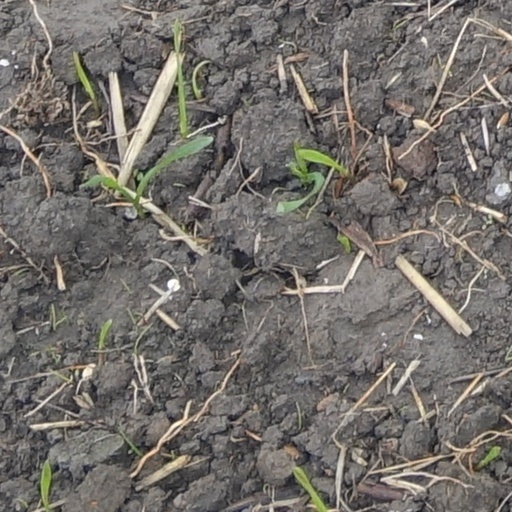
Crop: wheat